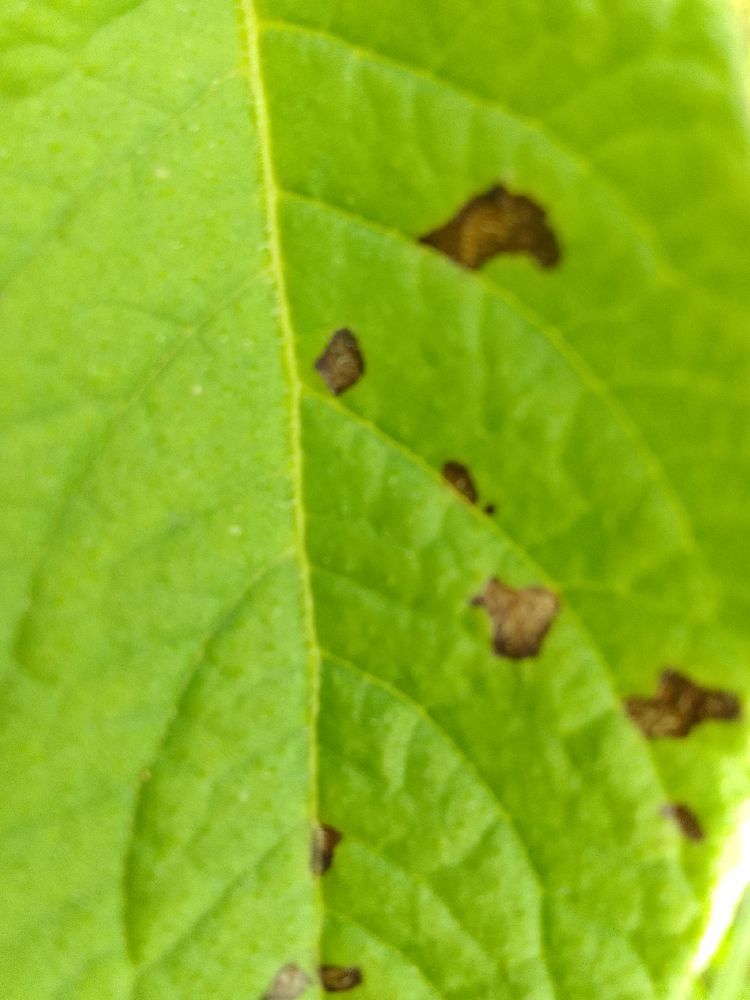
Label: Early blight